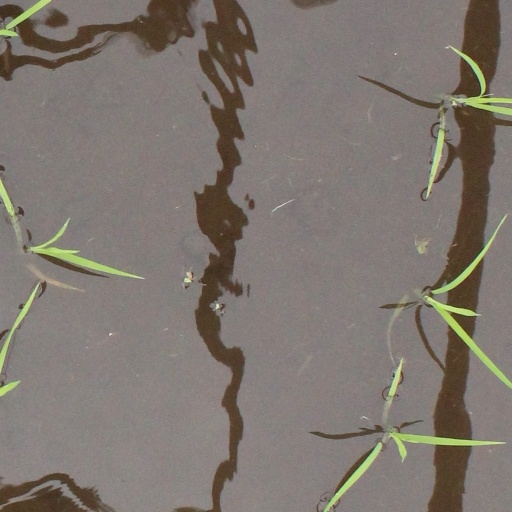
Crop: rice